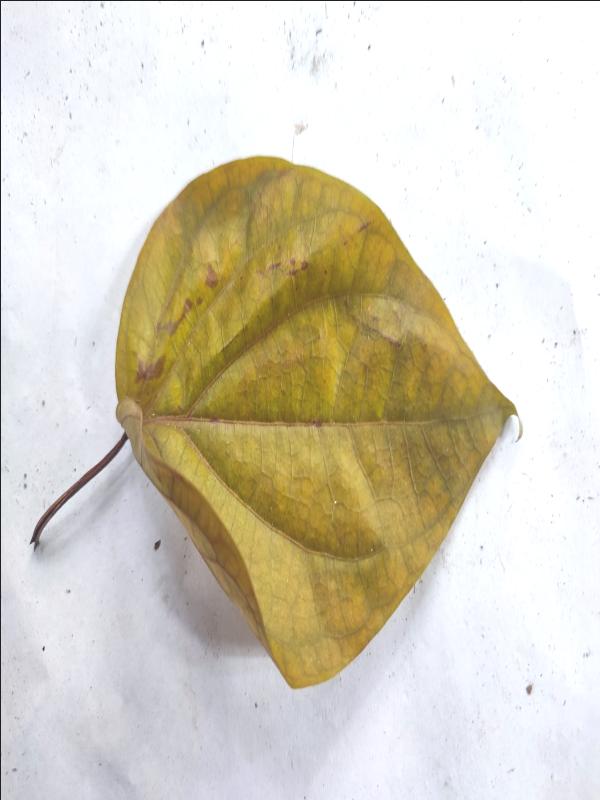
Label: Dried_Leaf